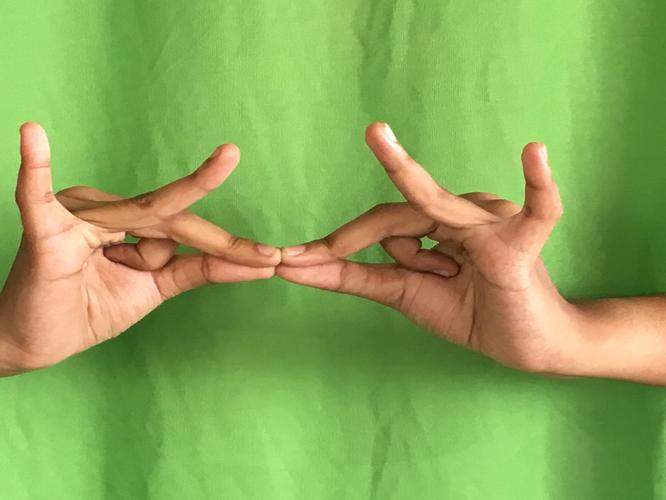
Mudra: Sakata
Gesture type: double_hand